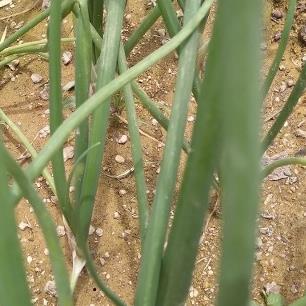
Crop: Onion
Condition: healthy-leaf